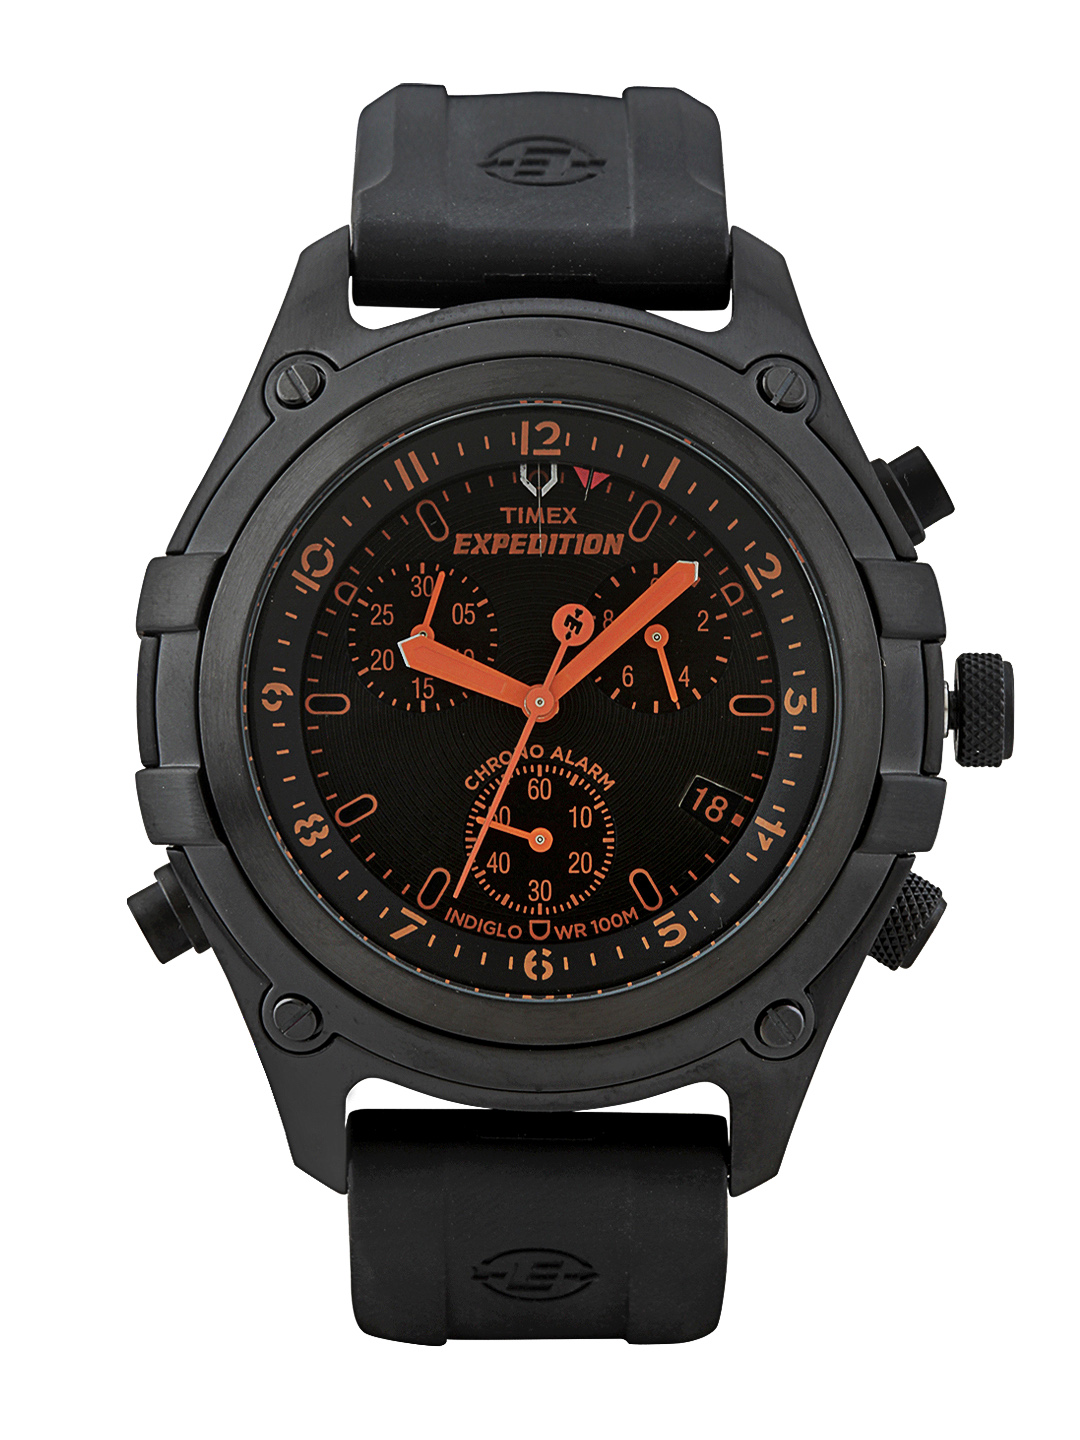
Timex Expedition Men Black Dial Watch
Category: Accessories / Watches / Watches
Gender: Men
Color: Black
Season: Winter 2016
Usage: Smart Casual